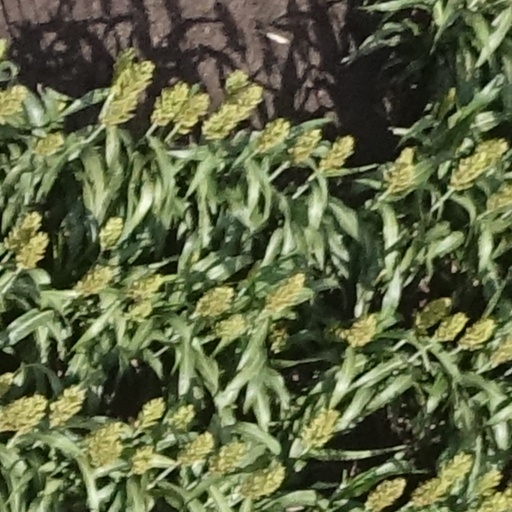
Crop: sorghum